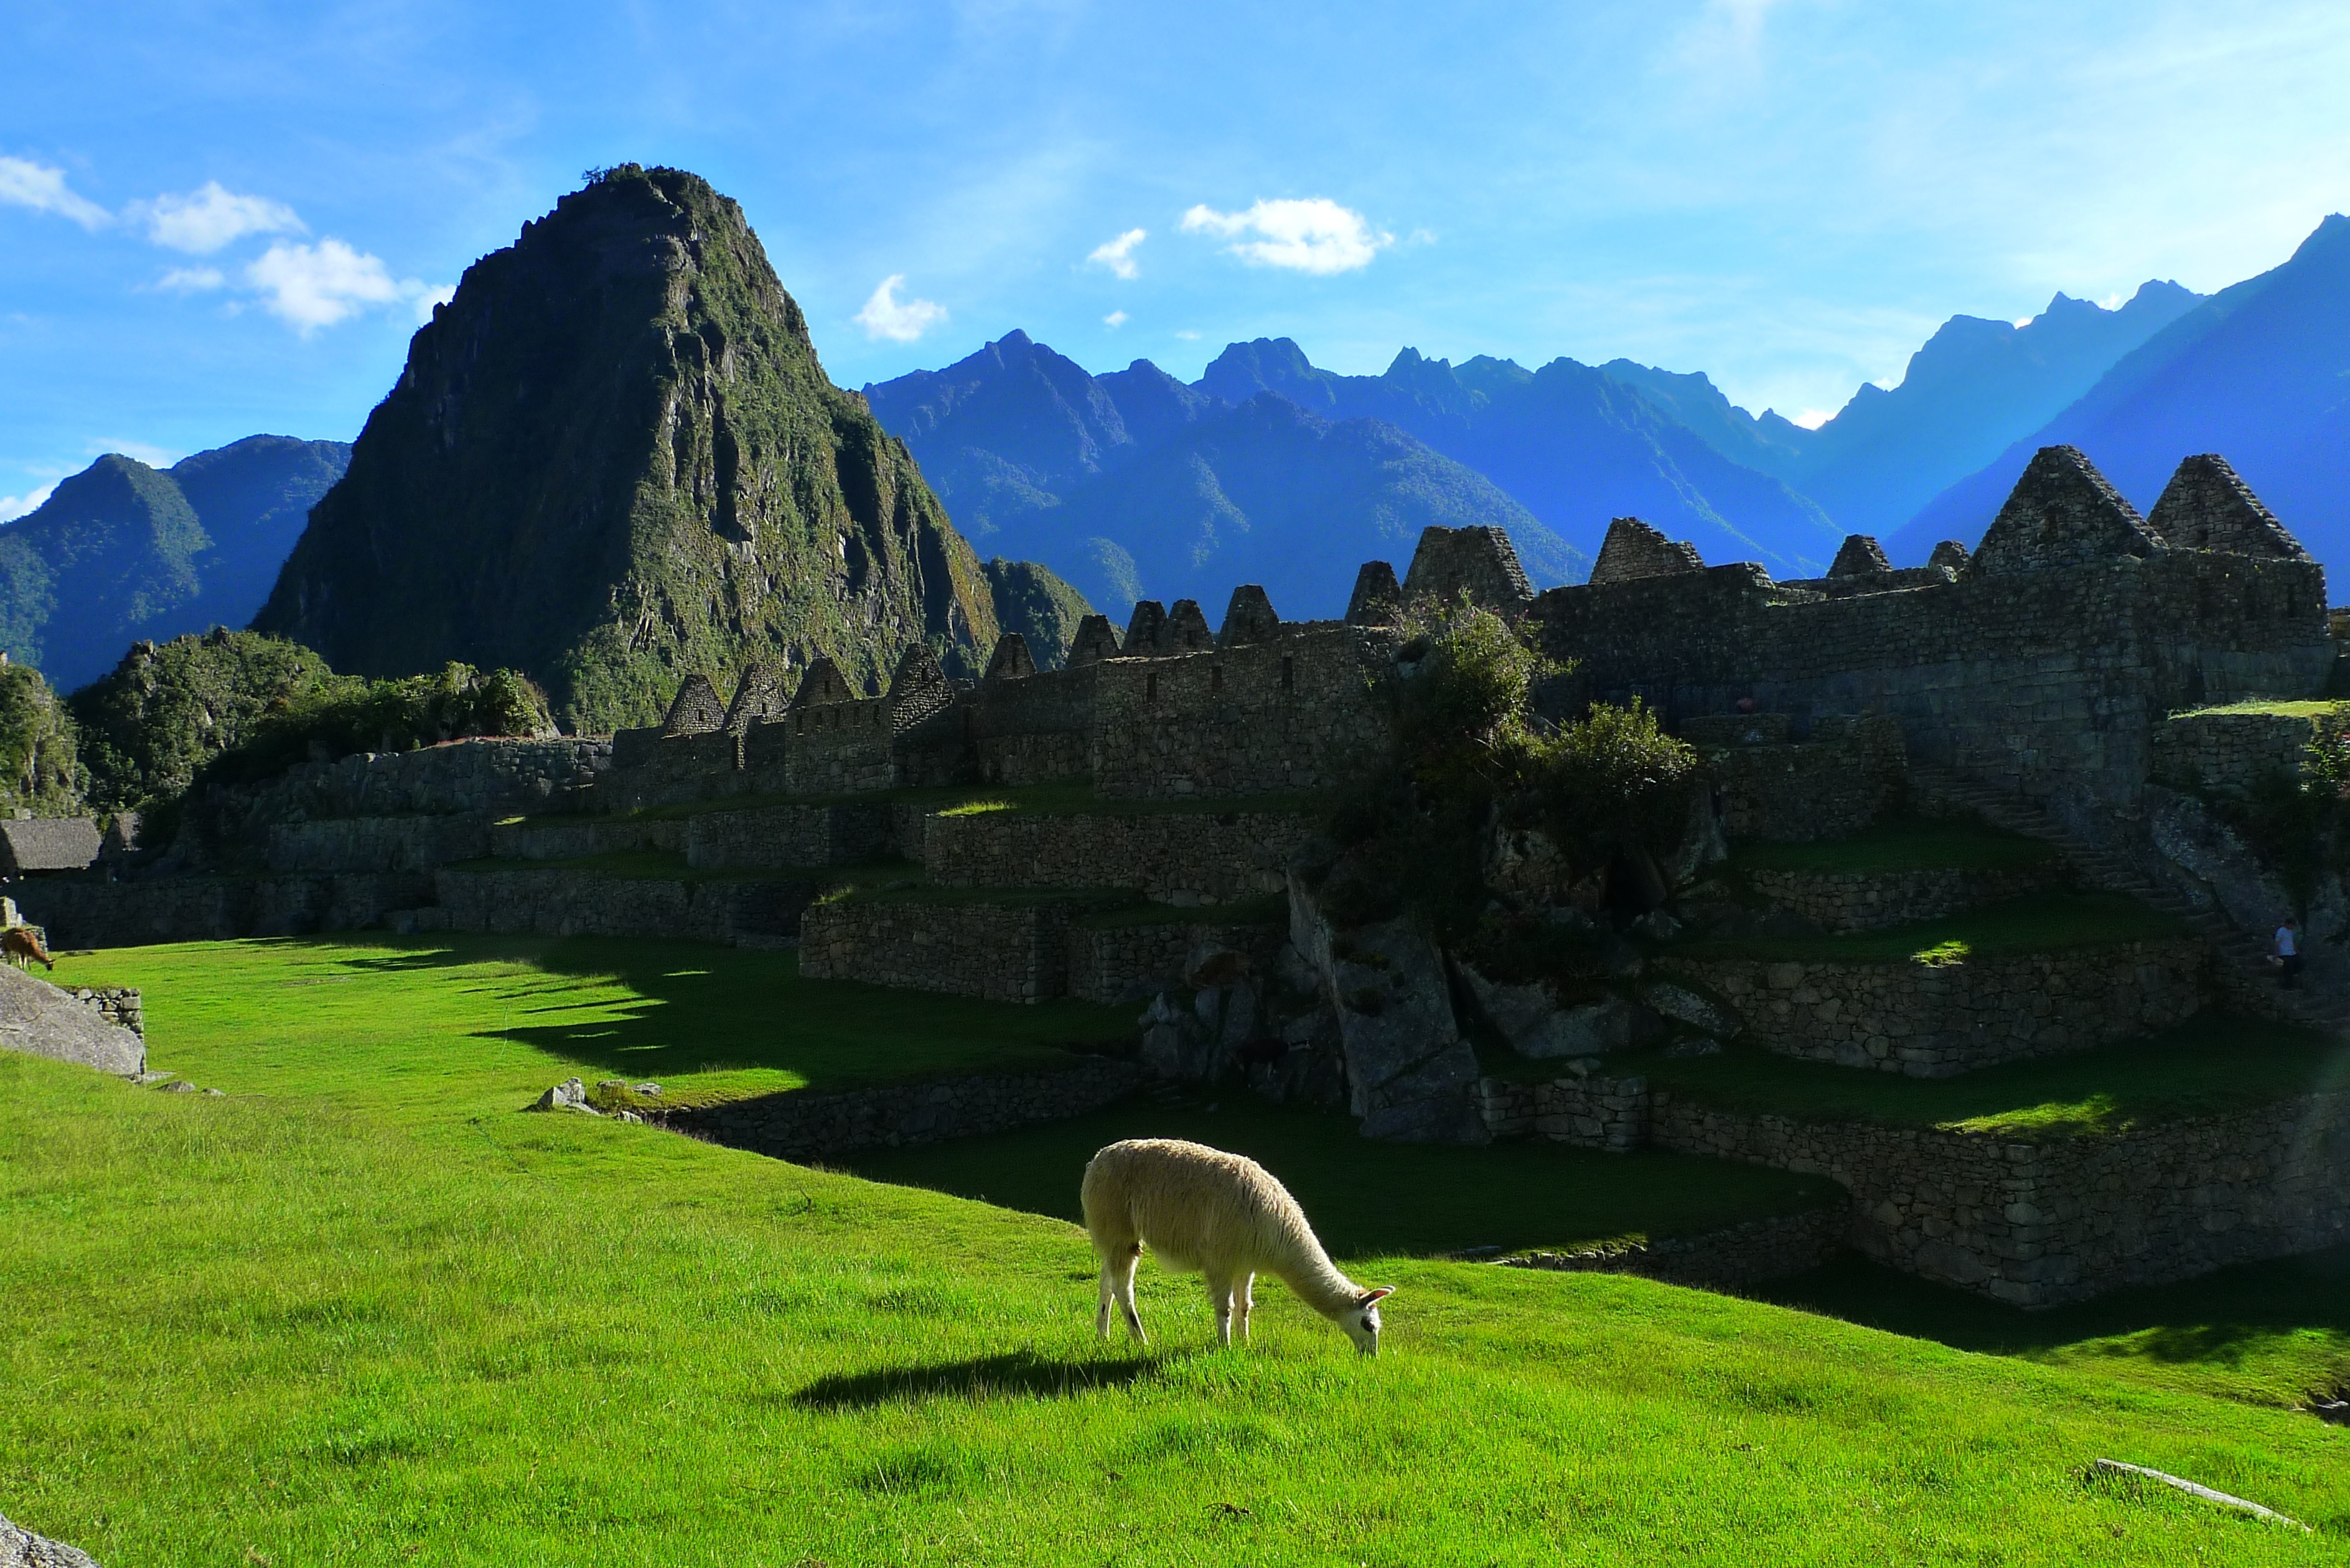
landscape, nature, rock, wilderness, mountain, meadow, hill, valley, mountain range, pasture, park, terrain, national park, alps, grassland, plateau, ecosystem, mountainous landforms